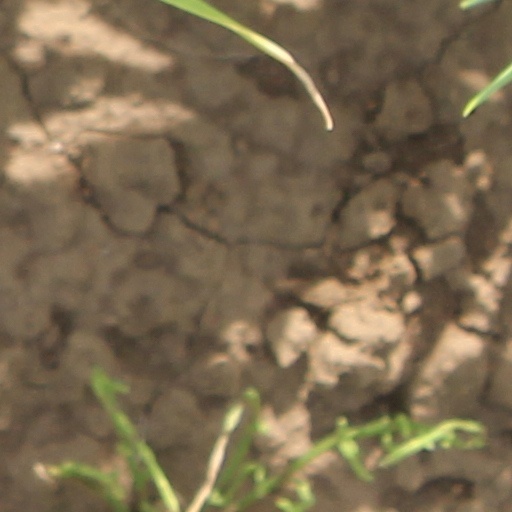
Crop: wheat